Mark English (athlete)

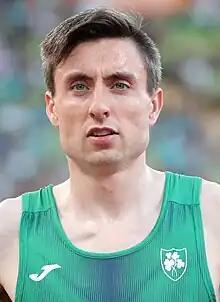
Mark English, 2022 in Munich

Mark English (born 18 March 1993) is an Irish middle-distance runner. He is the Irish national record holder over 800 metres, both outdoors and indoors.